Sheila Ritchie

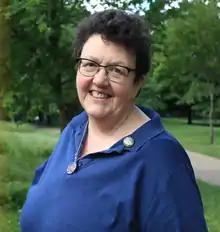
Ritchie in 2019

Sheila Ewan Ritchie (born 18 May 1957) is a Scottish Liberal Democrat politician and solicitor, who served as a Member of the European Parliament (MEP) for the Scotland constituency from 2019 to 2020.